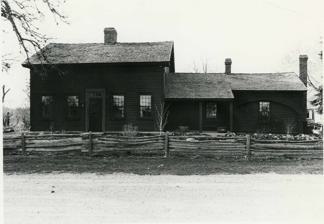
Building: James H. Murray House
Country: United States of America
Year built: 1823
United States historic place James H. Murray House U.S. National Register of Historic Places Michigan State Historic Site Location 7232 Silver Lake Rd., Linden, Michigan Coordinates 42°48′39″N 83°48′52″W / 42.81083°N 83.81444°W / 42.81083; -83.81444 ( James H. Murray House ) Area less than one acre Built 1823 ( 1823 ) Built by Philemon C. Murray Architectural style Greek Revival MPS Genesee County MRA NRHP reference No. 82000526 Added to NRHP November 26, 1982 The James H. Murray House is a single-family home located at 7232 Silver Lake Road in Linden, Michigan . It was listed on the National Register of Historic Places in 1982. History James H. Murray moved from New York State to Washtenaw County, Michigan in 1830. In 1836, he moved to this area of Genesee County . Upon arrival, he settled his family in this house. The house itself was constructed some time between 1823 and 1835 by Philemon C. Murray, who was likely be James' father. Philemon Murray deeded the house to James in 1836. After his arrival, James H. Murray constructed the area's first dam, sawmill, and gristmill. He opened Linden's first store, and later opened both copper and blacksmith shops. Additions were made to the house in the later 19th century. Description The James H. Murray House is a small, one-and-one-half-story frame Greek Revival house. The structure has a symmetrical facade, with a central entry door flanked by framed by two twelve-over-twelve sash windows and topped with a transom above. The house is capped with a wide frieze, above which is a boxed cornice with returns. The later additions are complementary in style to the original structure. The house has been fully restored. References